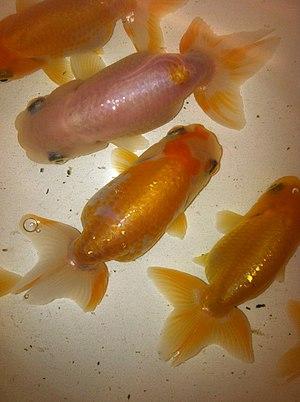
Le ranchu, variété fantaisie de poissons rouges, a été développé au Japon. Il est désigné comme le "roi des poissons rouges" par les Japonais.